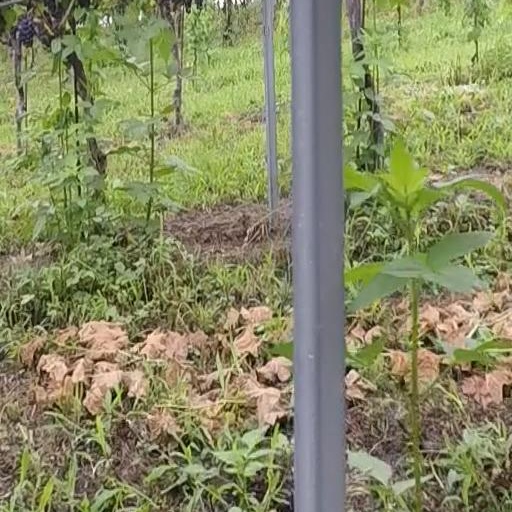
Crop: grape